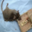
Label: mouse